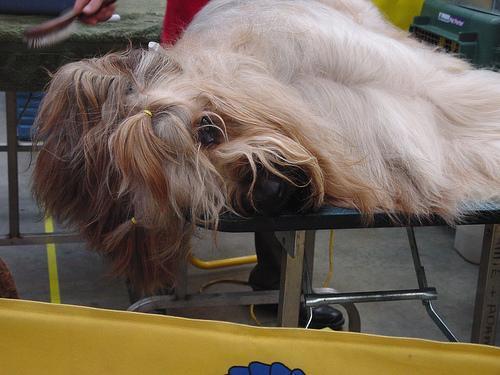
briard